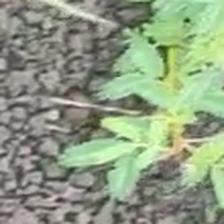
Weed species: Dwarf_cassia_(Chamaecrista pumila)